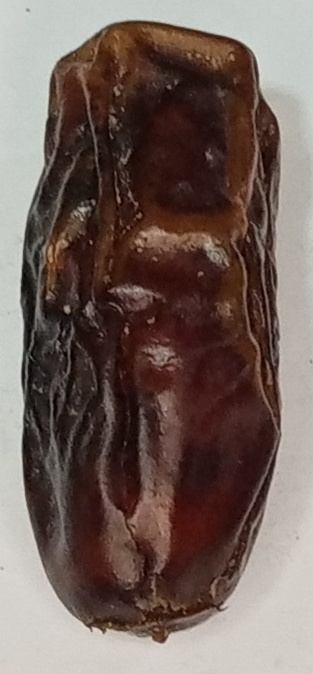
Variety: gajar
Size: large
Grade: grade-2